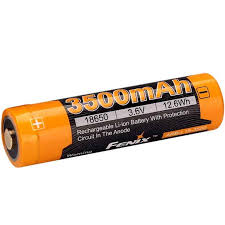
Waste category: battery